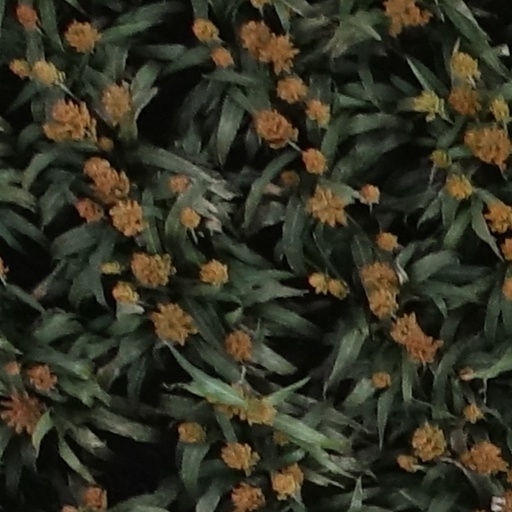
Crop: sorghum